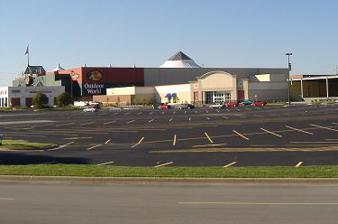
Building: River Falls Mall
Country: United States of America
Year built: 1990
Shopping mall in Indiana, United States River Falls River Falls Mall in 2005 Location Clarksville, Indiana , United States Coordinates 38°19′15″N 85°45′43″W / 38.32083°N 85.76194°W / 38.32083; -85.76194 Opening date 1990 Developer General Growth Properties Management Columbus Pacific Properties Owner Columbus Pacific Properties No. of stores and services 7 No. of anchor tenants 4 Total retail floor area 828,647 square feet (76,983.8 m 2 ) No. of floors 2 River Falls Mall is a shopping center in Clarksville, Indiana , on Lewis and Clark Parkway (formerly State Road 131). From its opening in 1990 until 2006, the center was an enclosed mall , with 762,000 square feet (70,800 m 2 ) of gross leasable area . It originally comprised multiple entertainment venues and retail. After losing the majority of its tenants, River Falls Mall was redeveloped in 2006 as a power center , comprising Dick's Sporting Goods , Old Time Pottery , Jo-Ann Fabrics , and Bass Pro Shops . History River Falls Mall opened in 1990, across from the existing Green Tree Mall and comprising 762,000 square feet (70,800 m 2 ) of retail space. It included Walmart and Bacon's as its anchor stores , as well as several entertainment venues, such as miniature golf and bumper cars . Dawahares (later All About Sports) and Toys "R" Us also operated within the mall. When Bacon's parent company was acquired by Dillard's in 1998, Dillard's operated its men's clothing, children's clothing, and housewares departments in the former Bacon's building, while retaining women's clothing at the Green Tree Mall store. Although the mall struggled with high vacancy for most of its existence, the addition of a Dick's Sporting Goods in 1999 briefly increased occupancy to 92 percent. Bass Pro Shops entered negotiations with Chicago -based mall owner General Growth Properties in 2002 to open a store at the mall. Negotiations were completed and construction on the Bass Pro Shops store was started in early 2004. Dillard's closed its store around this time, returning all of its departments to the Green Tree Mall location, as had been the case before the River Falls store opened. Soon afterward, the movie theater closed, and Walmart moved out of the mall to a new Supercenter. Dick's Sporting Goods then moved out of the middle of the mall and into the former Walmart. In 2005, Bass Pro Shops opened, displacing most of the mall itself. Toys "R" Us, the former Dillard's, and the former Walmart were all left standing. Since the opening of Bass Pro Shops, the mall has been "de-malled", and turned into a power center consisting of big-box stores . Subsequent openings include Old Time Pottery and Louisville Athletic Club, both of which displaced portions of the former Walmart wing. A brand new movie theater, Great Escape River Falls 12, opened in November 2006. The rest of the former mall structure between Dick's Sporting Goods and Bass Pro Shops has become Old Time Pottery , Louisville Athletic Club, hhgregg (closed 2017), and Jo-Ann Fabrics . Toys "R" Us was the only holdover still in its original location from when it was an enclosed mall, however after the company's bankruptcy in 2018, Toys "R" Us has since closed. References